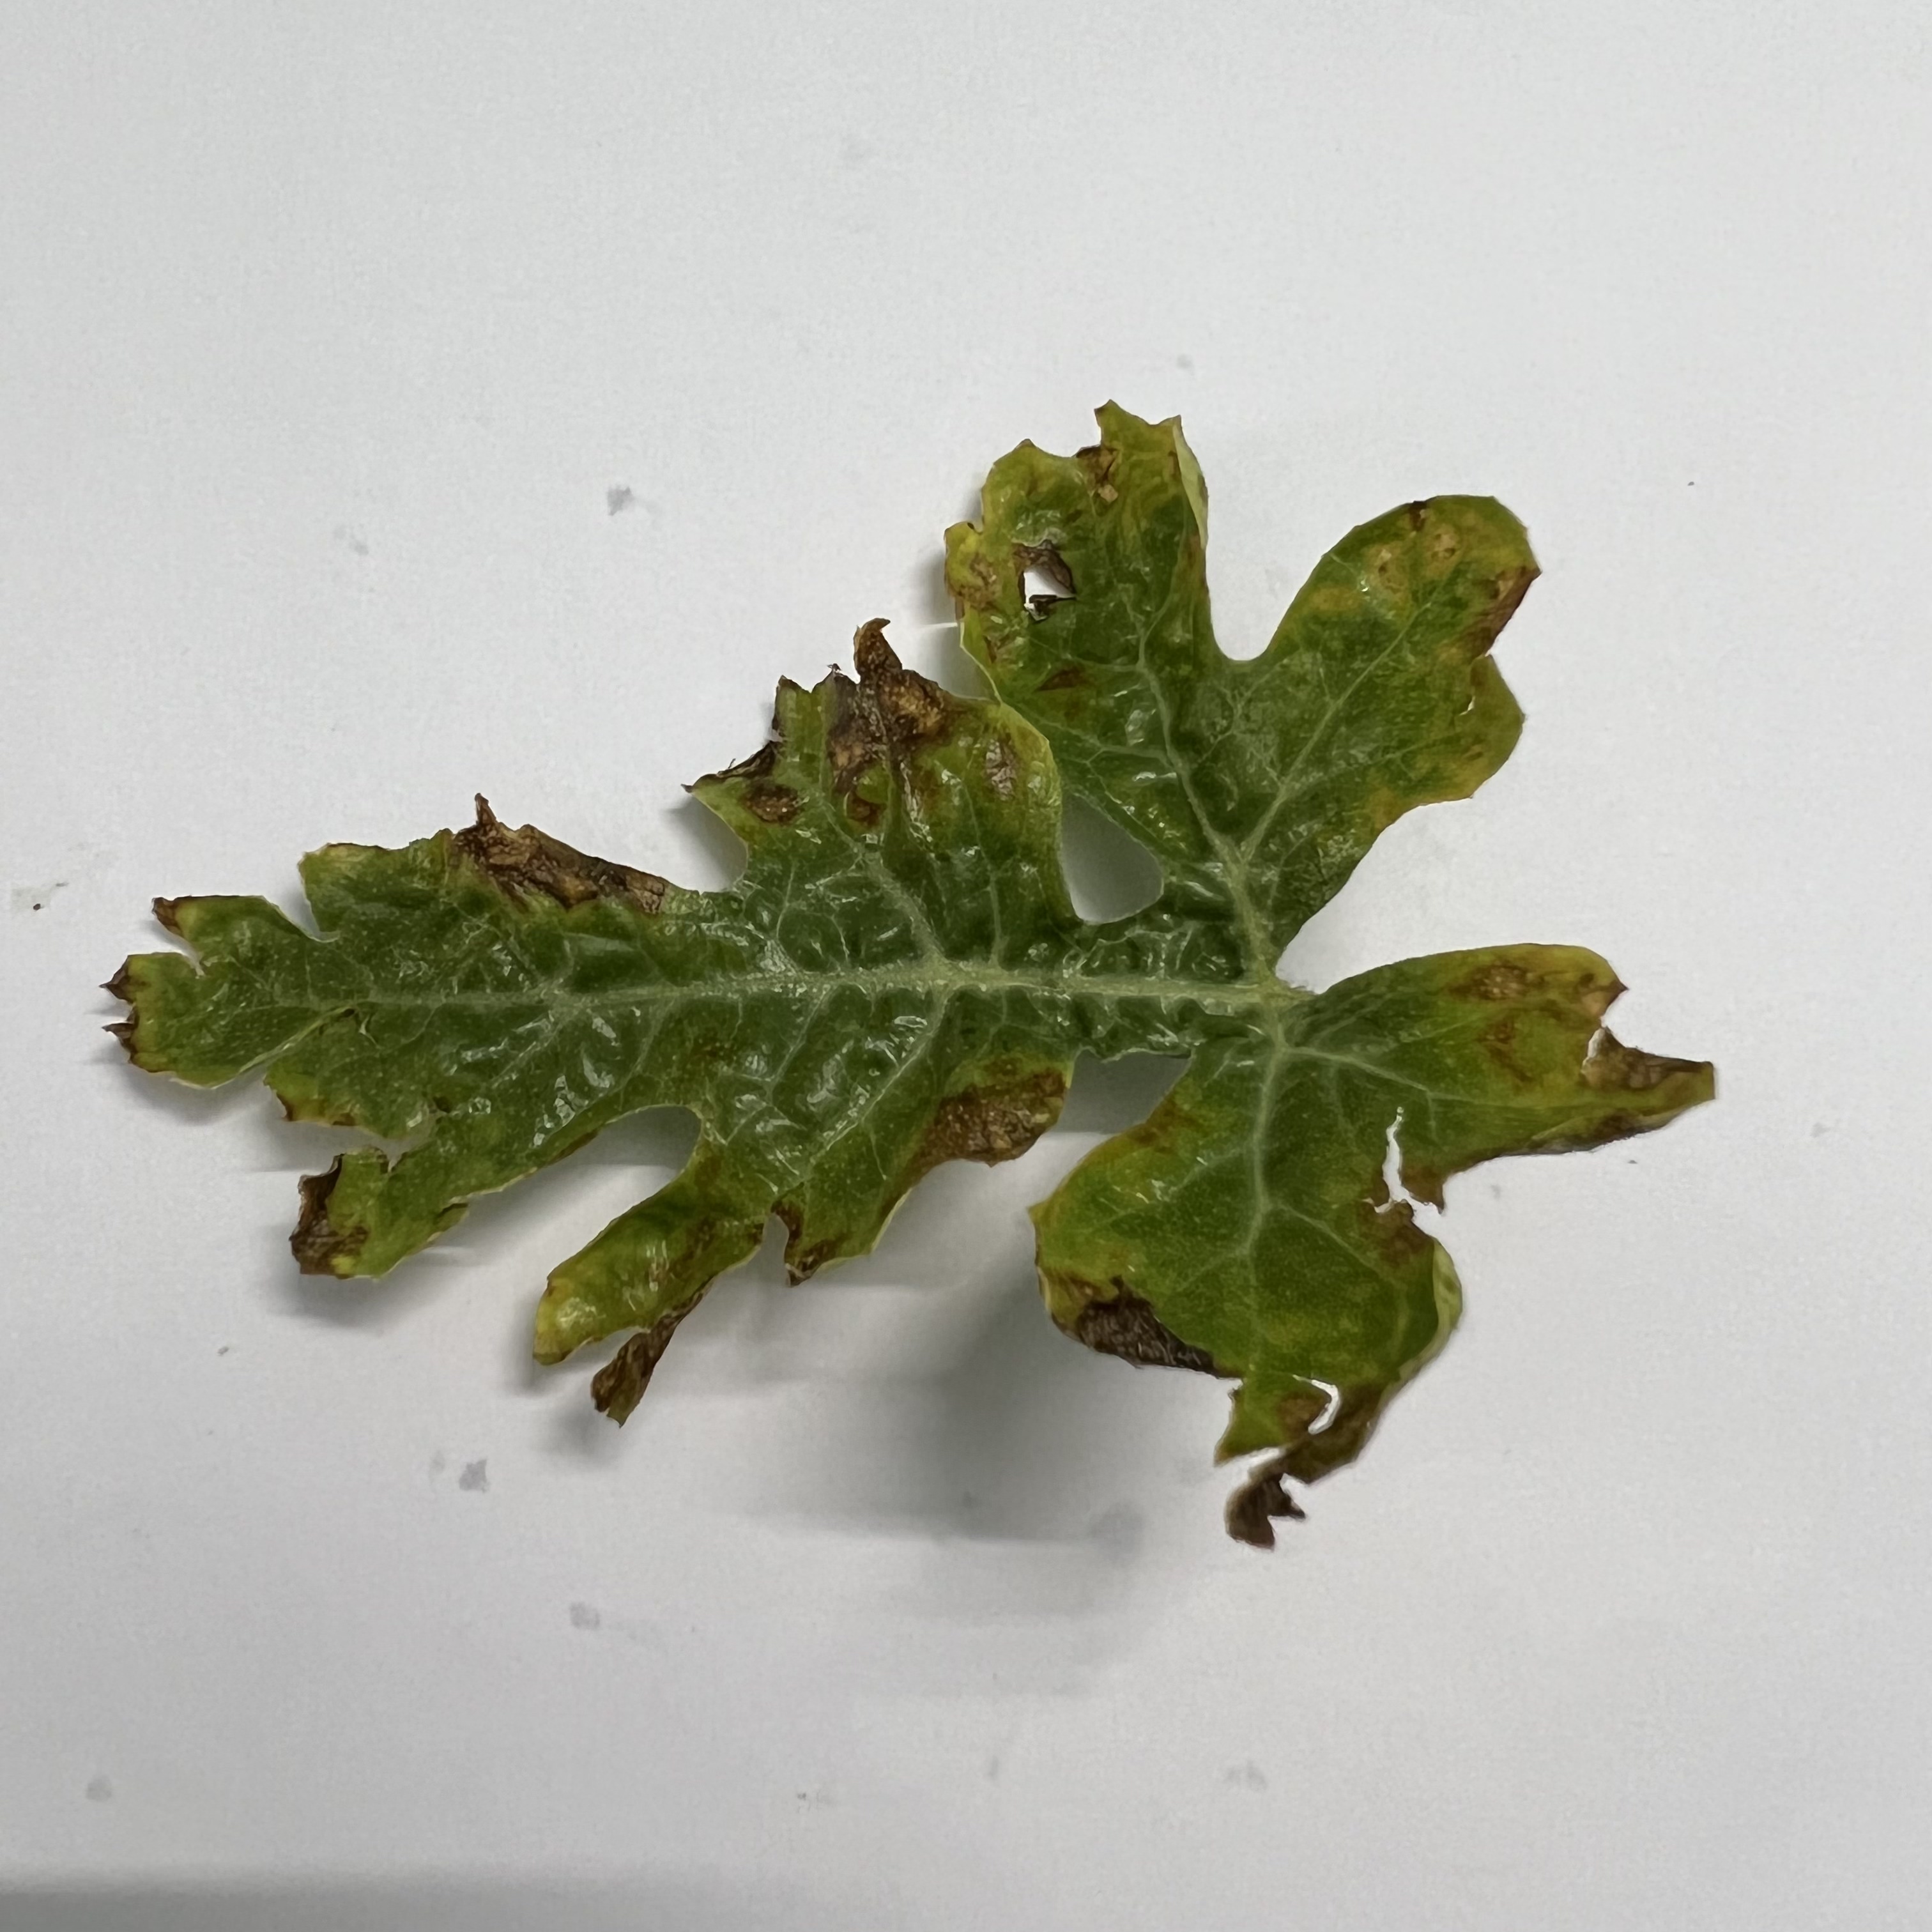
Label: Downy_Mildew